Miniature UAV

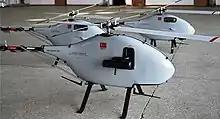
Malazgirt UAV

ShadowView a United Kingdom UAS services provider founded in 2012, has designed and built an all new range of man-portable UAVs which are called Shadow Ranger and Eco Ranger. These small UAV can hand or rail launch depending upon payload weight. Systems have fully autonomous flight with automatic take off and landing option. Both the Shadow Ranger and slightly larger Eco Ranger have electric motors, gyro stabilized daytime and thermal video cameras (with retractable gimbal option), kevlar and composite structures and 60–120 minutes endurance (longer endurance is available for Eco Ranger with optional gas powered engines). In 2014 The Ranger systems will be deployed in South Africa, Malawi, Namibia, Australia, Thailand, India and Europe on a variety of humanitarian, anti poaching, precision agriculture and security operations.